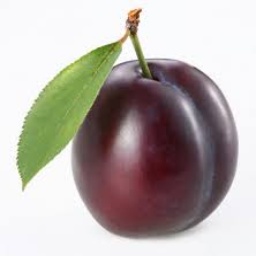
Label: plum